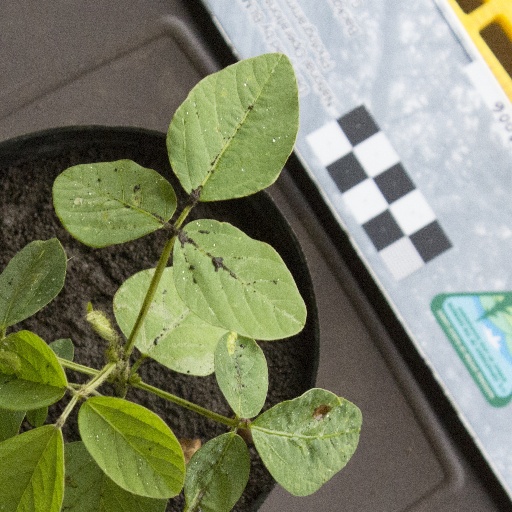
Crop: soybean